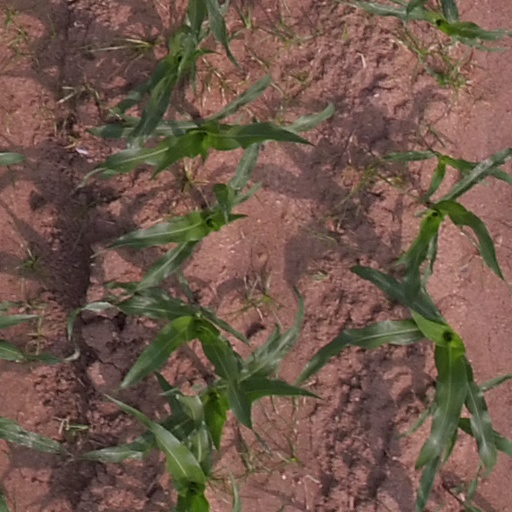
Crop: maize; corn